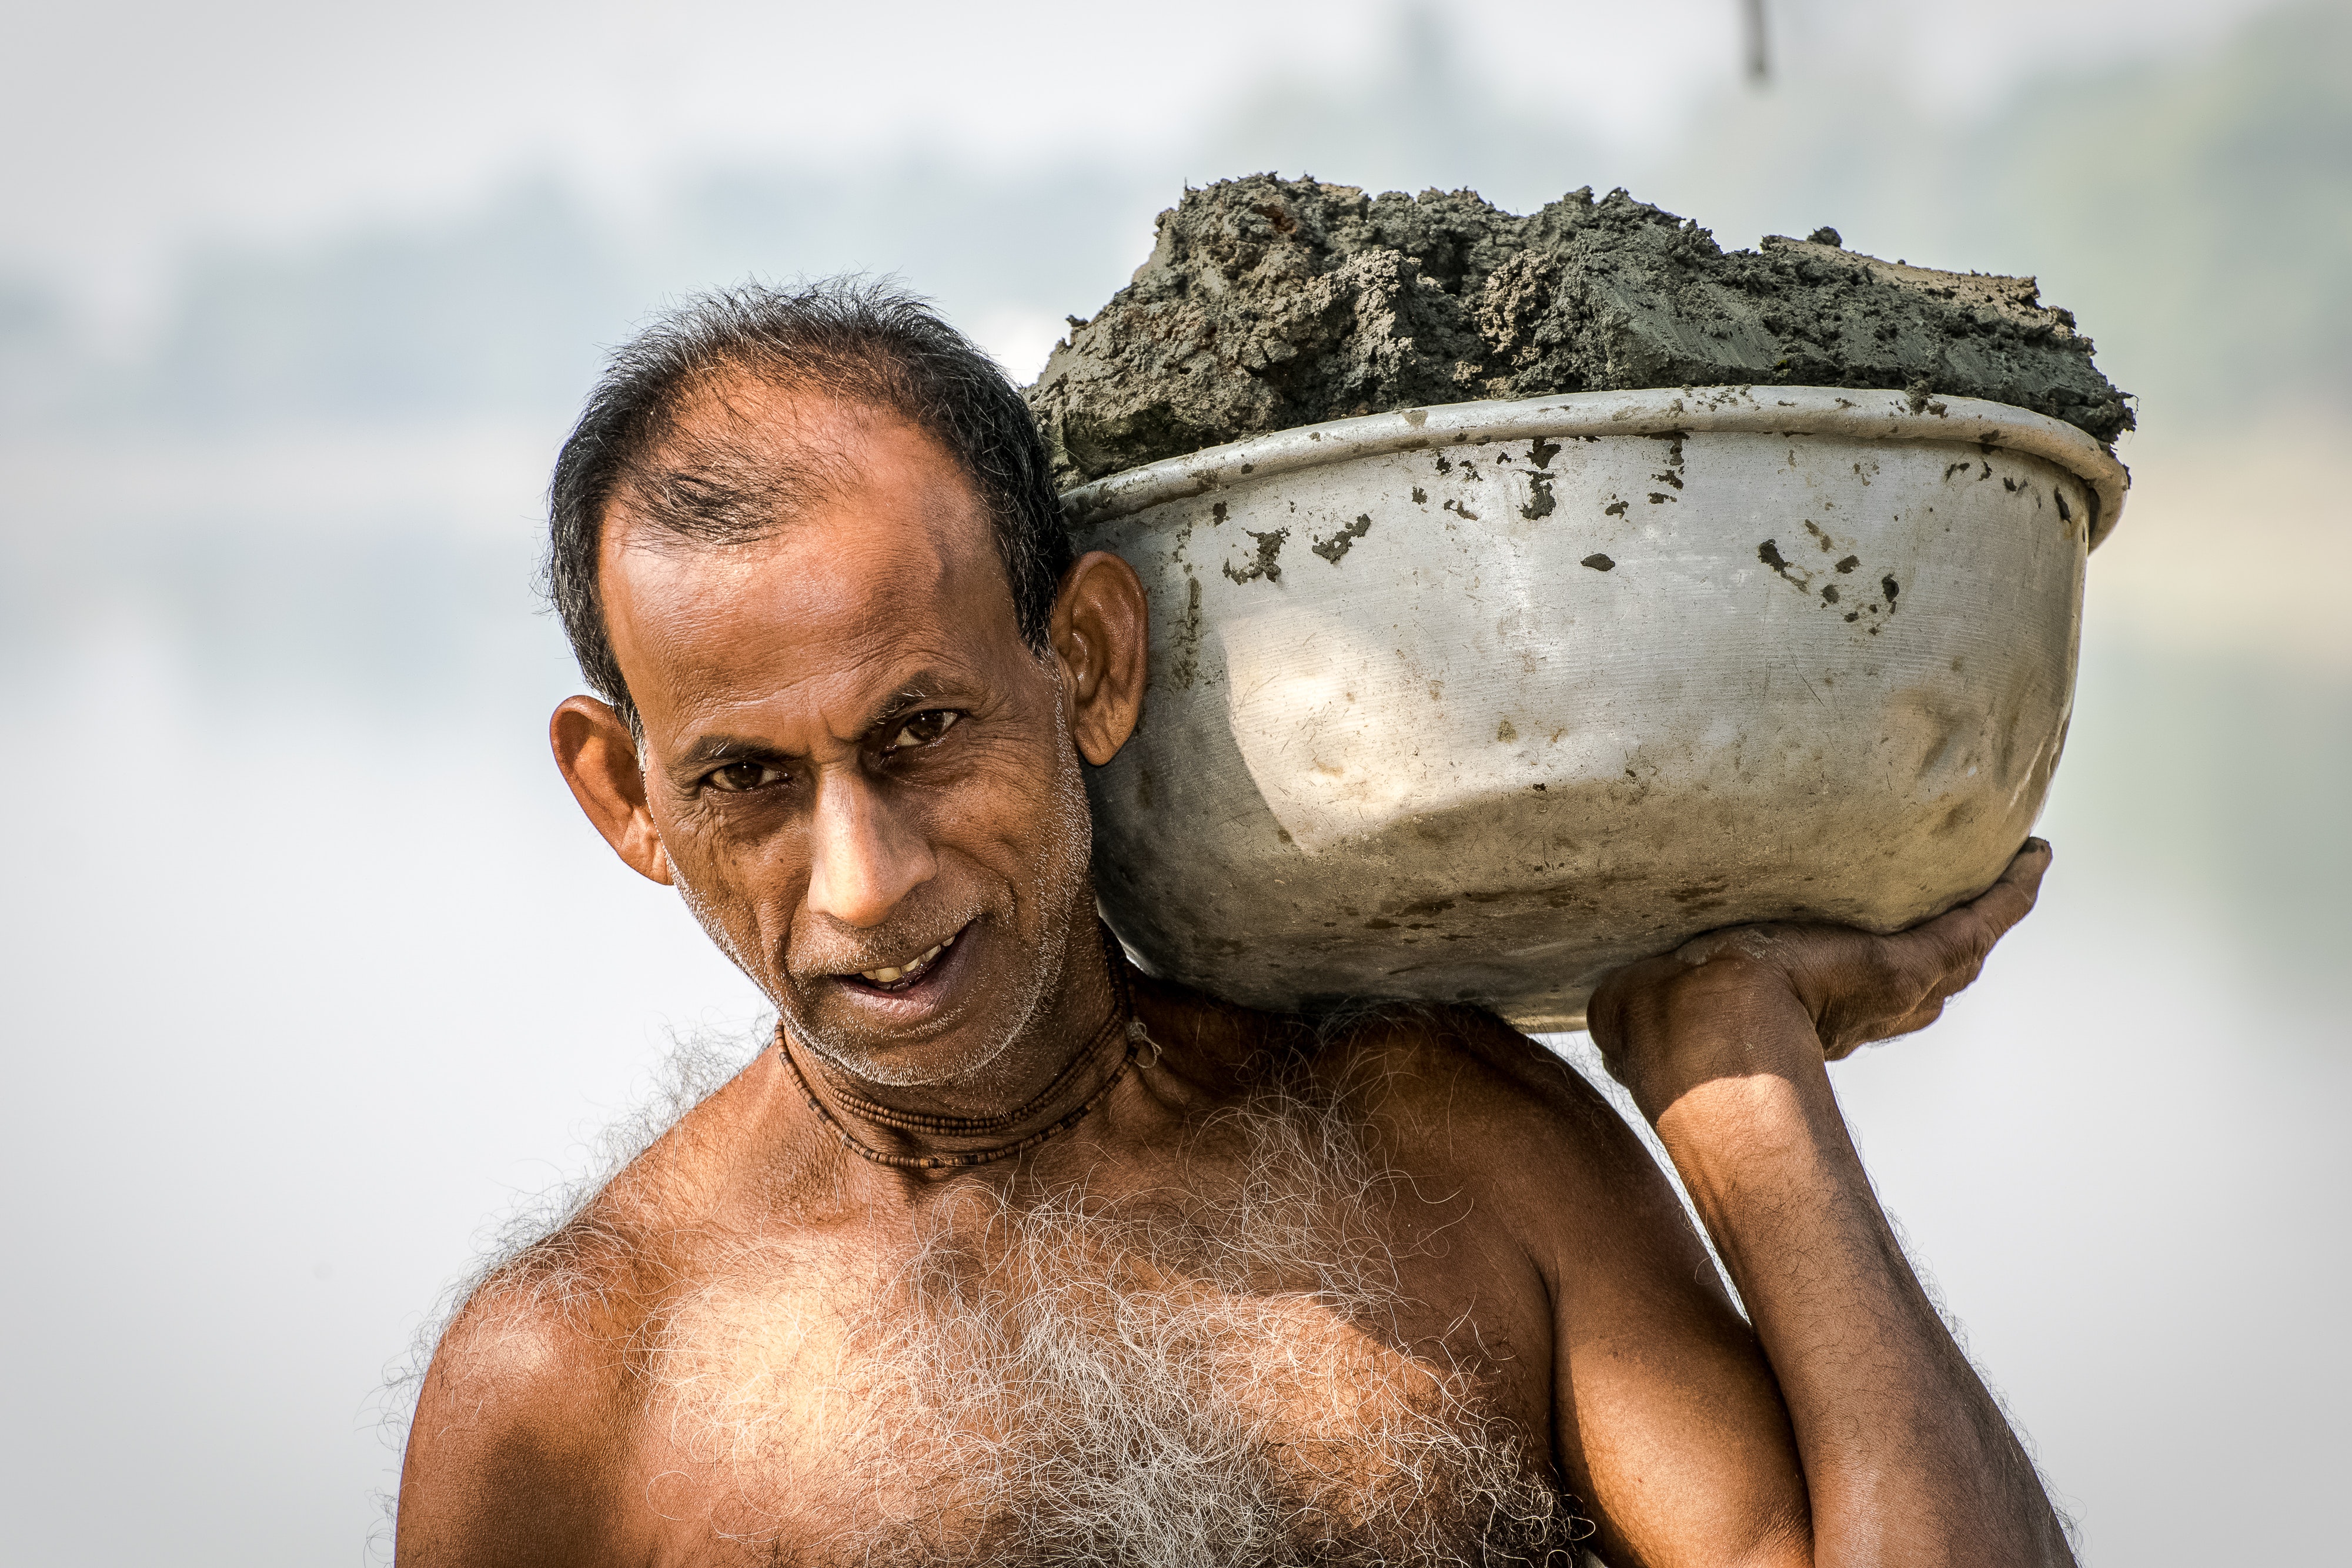
head, human, Barechested, forehead, water, muscle, chest, neck, stock photography, bathing, smile, art